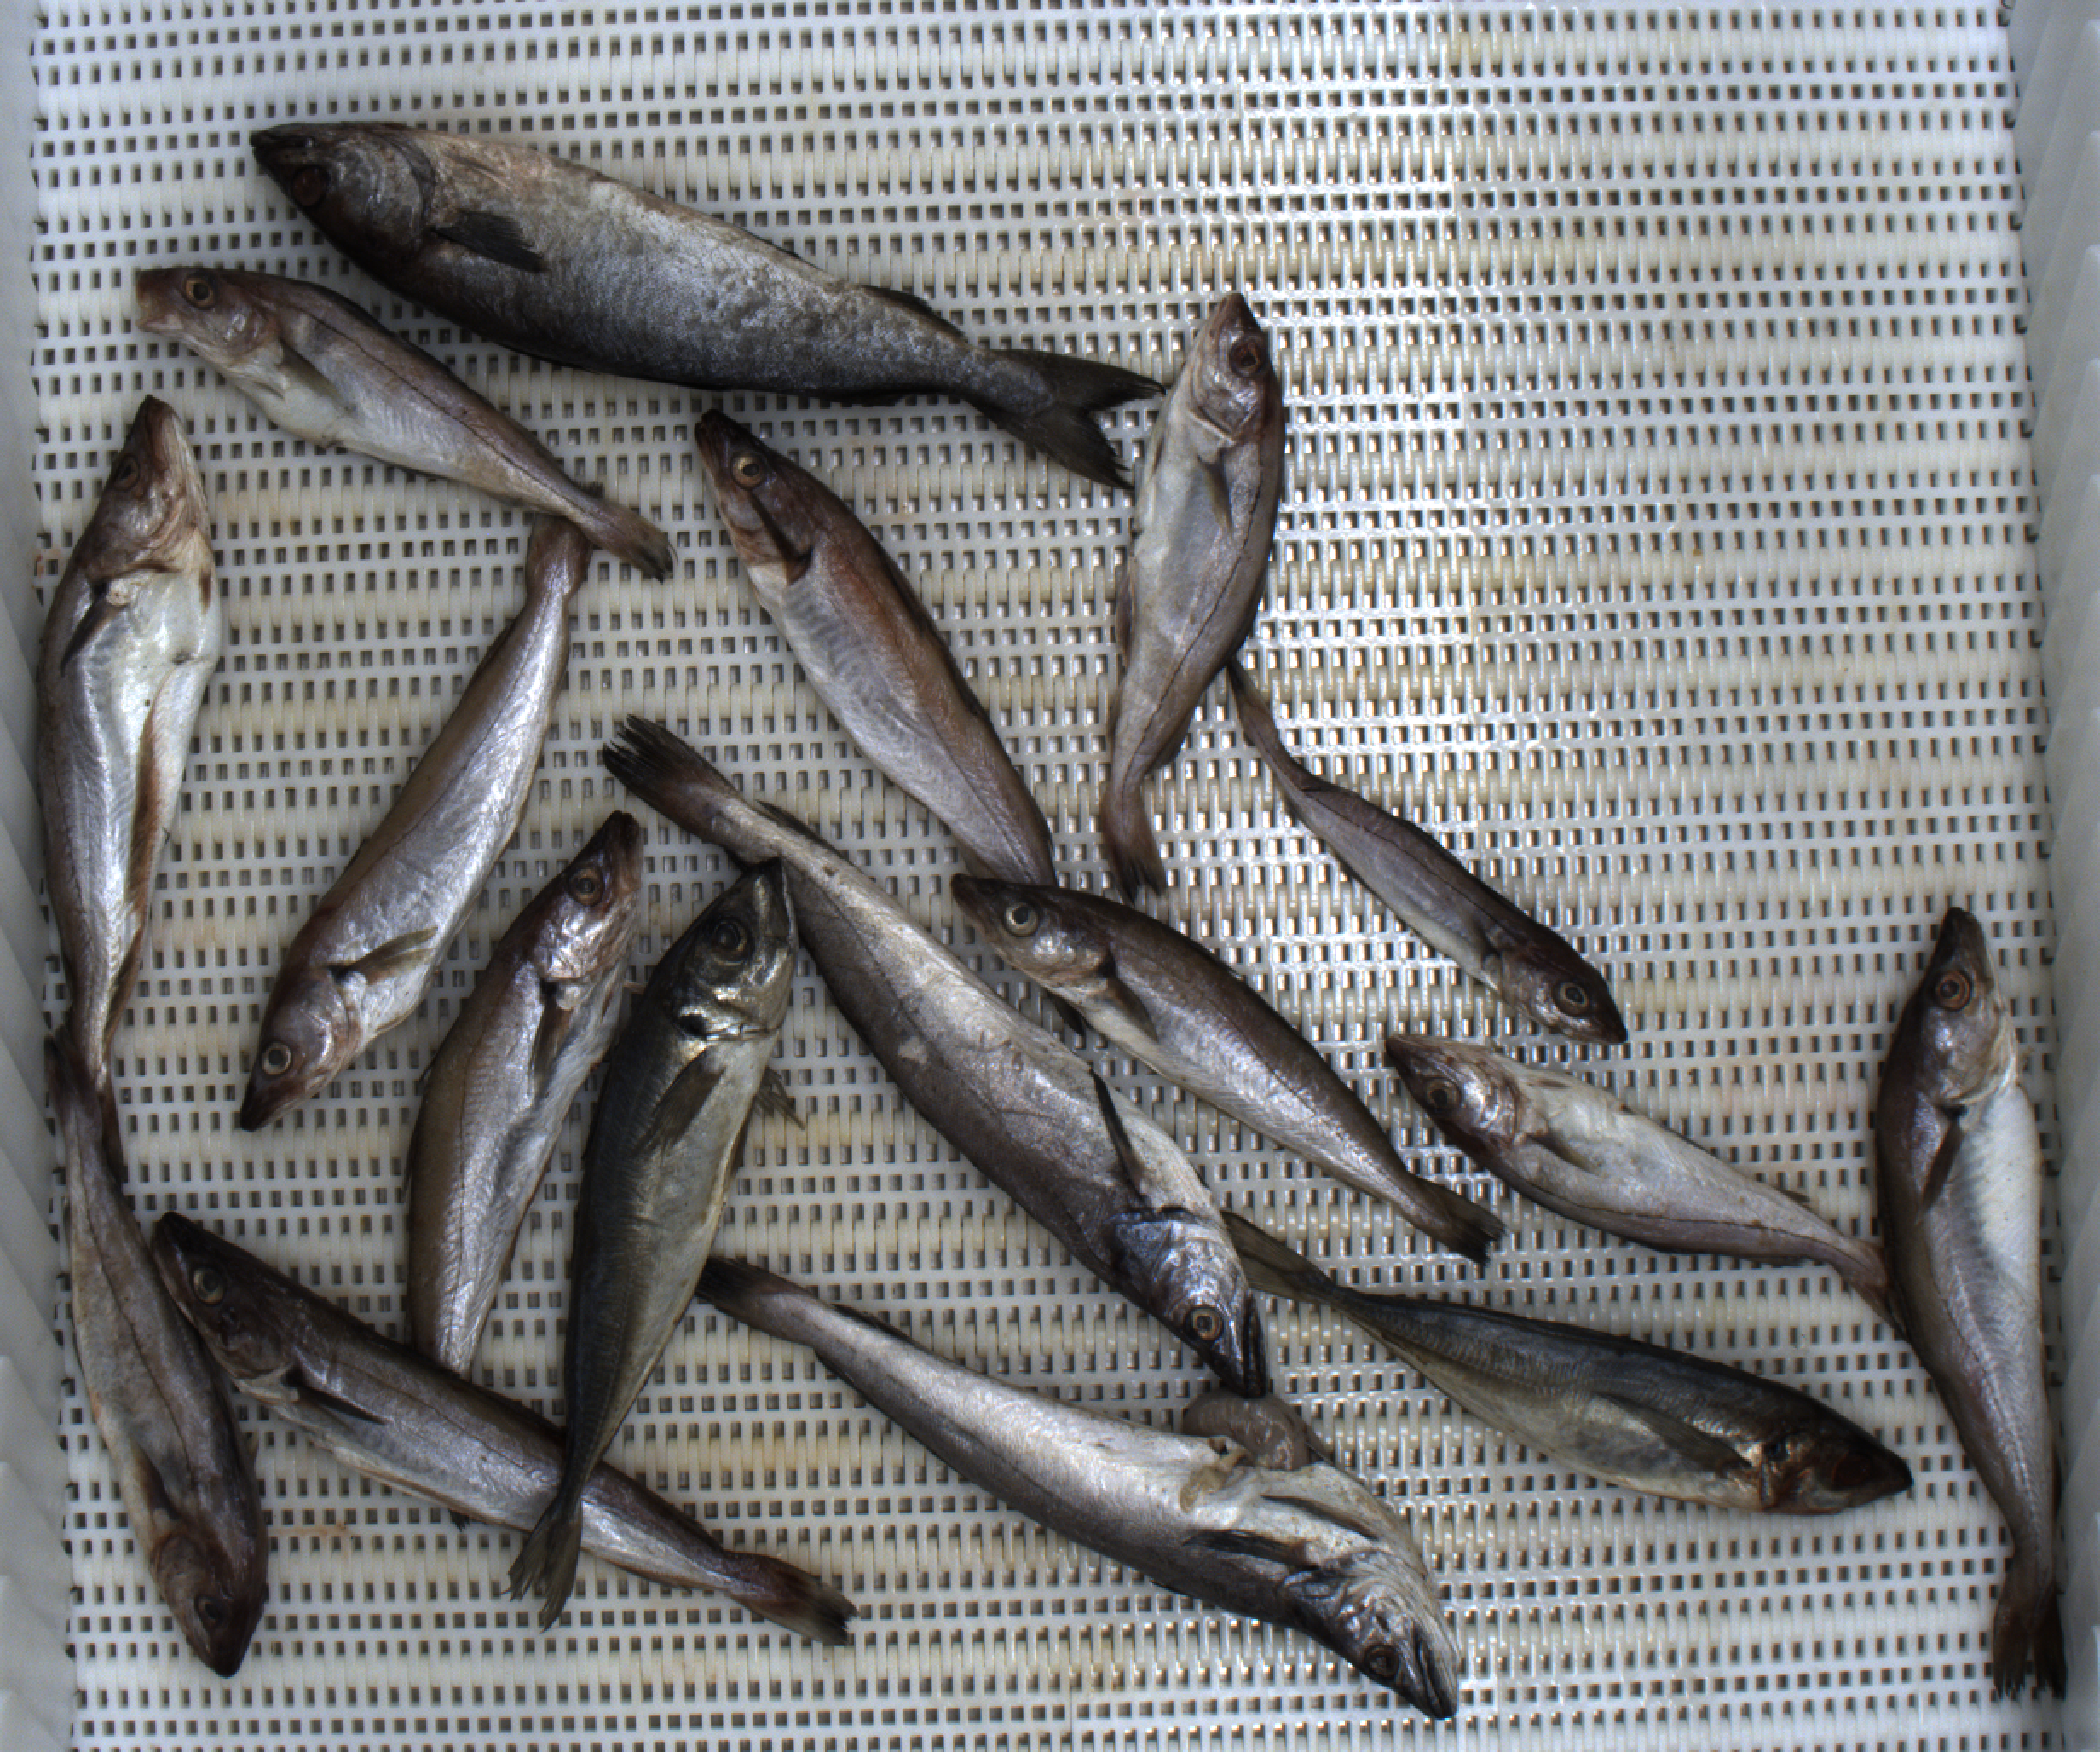
Total fish: 17
Cod: 0
Haddock: 5
Whiting: 7
Hake: 2
Horse mackerel: 2
Saithe: 1
Other: 0